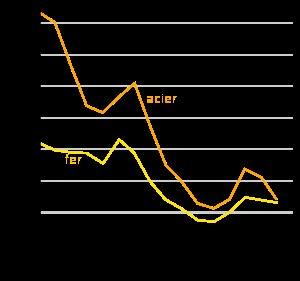
L’histoire de la production de l'acier, comme la plupart des histoires de découvertes et progrès techniques, n'est pas linéaire. On trouve des aciers à divers endroits de la planète au cours de l'histoire. Certaines innovations apparaissent sans se répandre : l'Europe découvre l'utilisation de la houille 1 000 ans après la Chine, les Arabes ne connaissant pas ce combustible. D'autres se diffusent différemment : l'adoption de l'énergie hydraulique permet au haut fourneau d'être réinventé partout où le minerai de fer s'y avère compatible.
Le procédé Bessemer est un procédé d'affinage de la fonte brute, aujourd’hui disparu, ayant servi à fabriquer de l'acier peu coûteux. Ce procédé porte le nom de son inventeur, Henry Bessemer, qui le brevette en 1855 et le perfectionne avec la Henry Bessemer and Company, société implantée à Sheffield, ville du Nord de l'Angleterre.